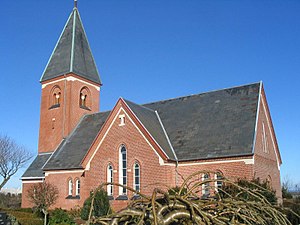
Hjerm Østre Kirke
Hjerm Østre Kirke
Hjerm Østre Kirke ligger ca. tre kilometer nordøst for Hjerm og ca. seks kilometer sydøst for Struer. Kirken er bygget i 1904 i røde mursten med korte korsarme og tårn i vest med højt pyramidespir. Stilen er enkel, nygotisk med hvidkalkede spidsbuehvælvinger. Kirken fik i 2004 nyt alterparti og ny altertavle.